So This Is Paris (1926 film)

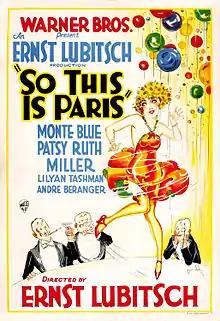
Theatrical release poster

So This Is Paris is a 1926 American silent comedy film produced and distributed by Warner Bros. and directed by Ernst Lubitsch. It is based on the 1872 stage play "Le Reveillon" by Henri Meilhac and Ludovic Halévy. It stars Monte Blue and Patsy Ruth Miller. The film is preserved in many archival holdings including the Library of Congress and the Turner Entertainment Company.